Dick York

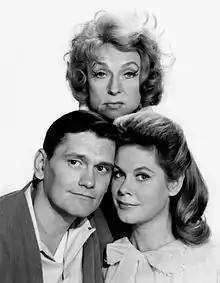
York with "Bewitched" co-stars Elizabeth Montgomery as Samantha Stephens (front) and Agnes Moorehead as Endora (back)

In 1964, York began playing Darrin Stephens in the sitcom "Bewitched" as Samantha's (Elizabeth Montgomery) mortal husband. The show was a huge success and York was nominated for an Emmy Award in 1968.